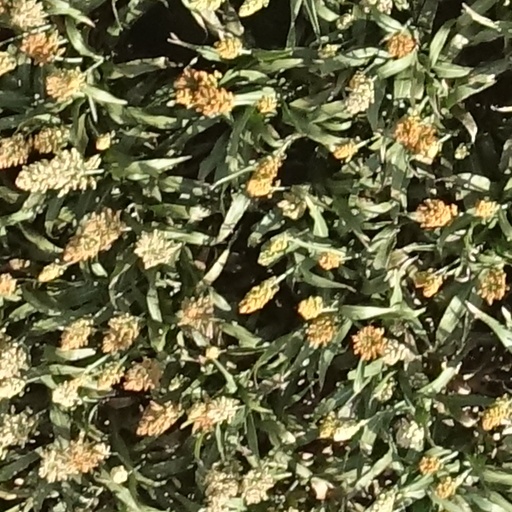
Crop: sorghum